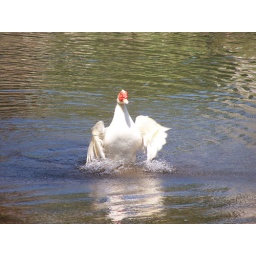
bird in water